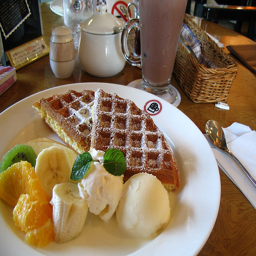
A white plate topped with waffles, banana slices and orange slices.
a table with a drink  a white plate with waffles and some fruit
A plate has waffles and sliced bananas and oranges.
a plate with waffles, oranges and bananas next to a glass
A close up of a breakfast plate containing waffles and bananas.